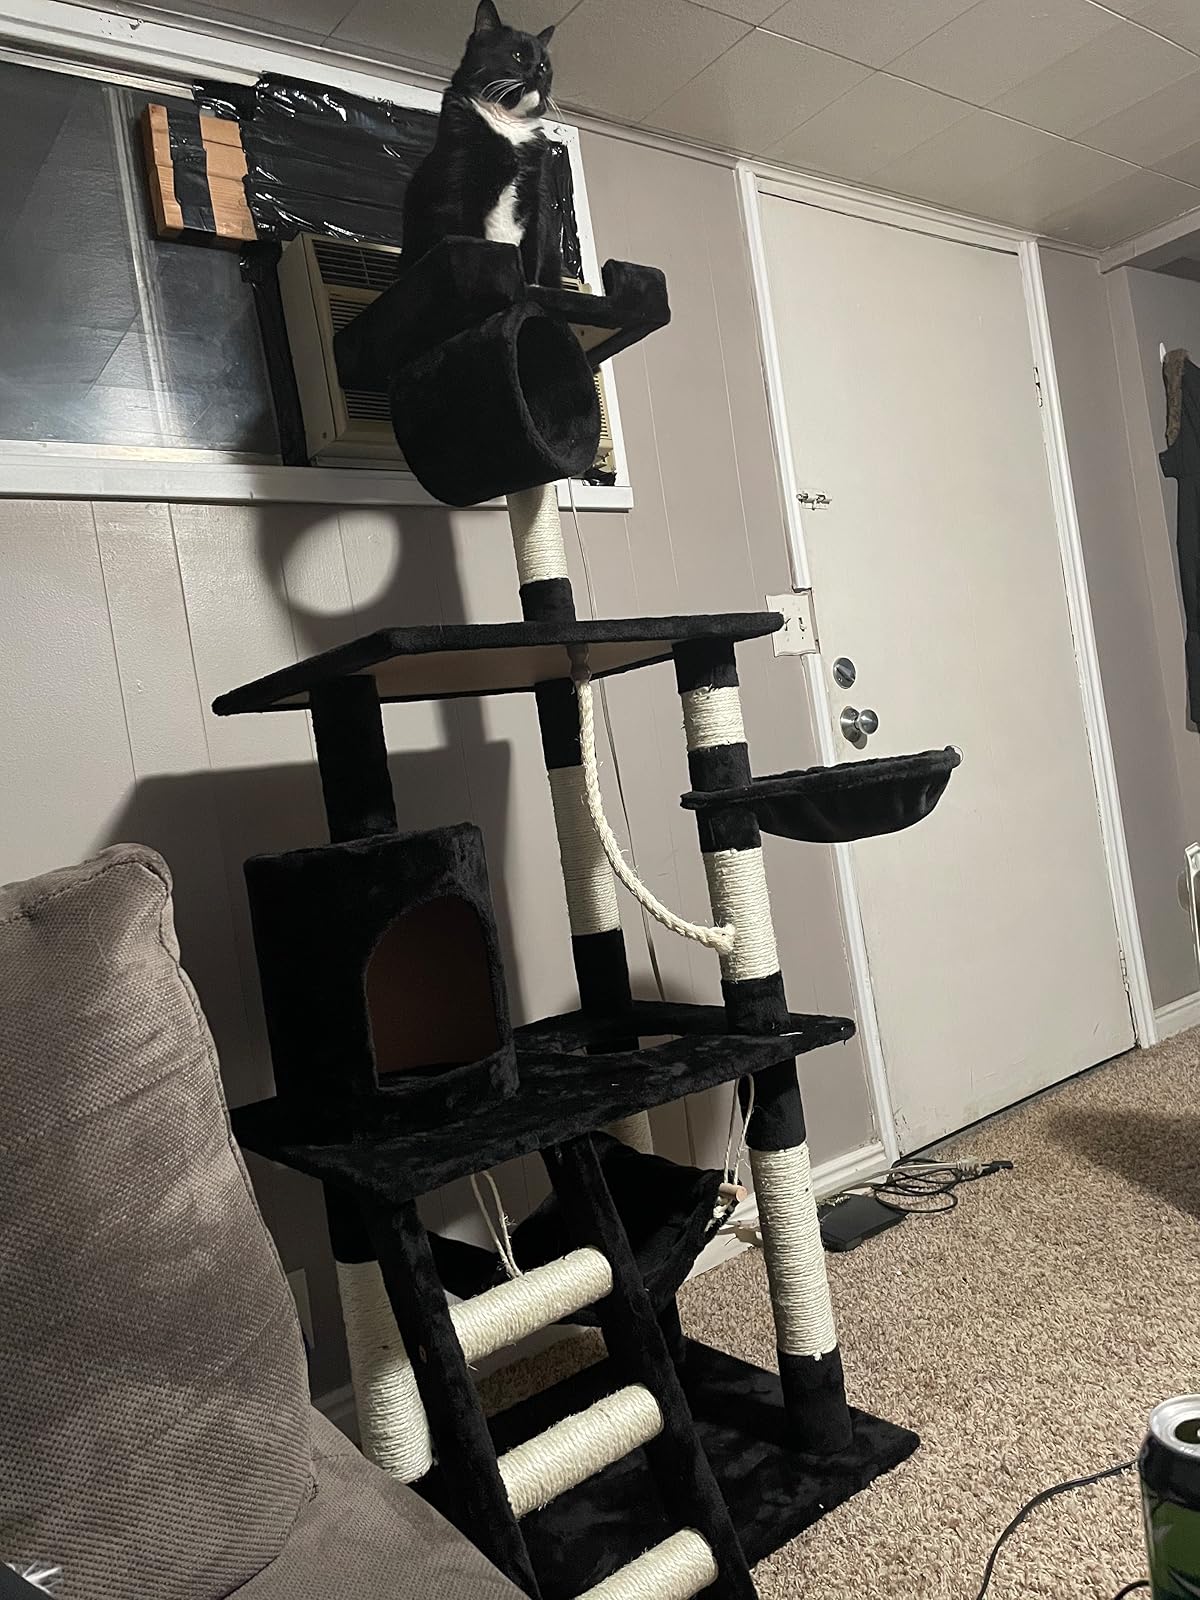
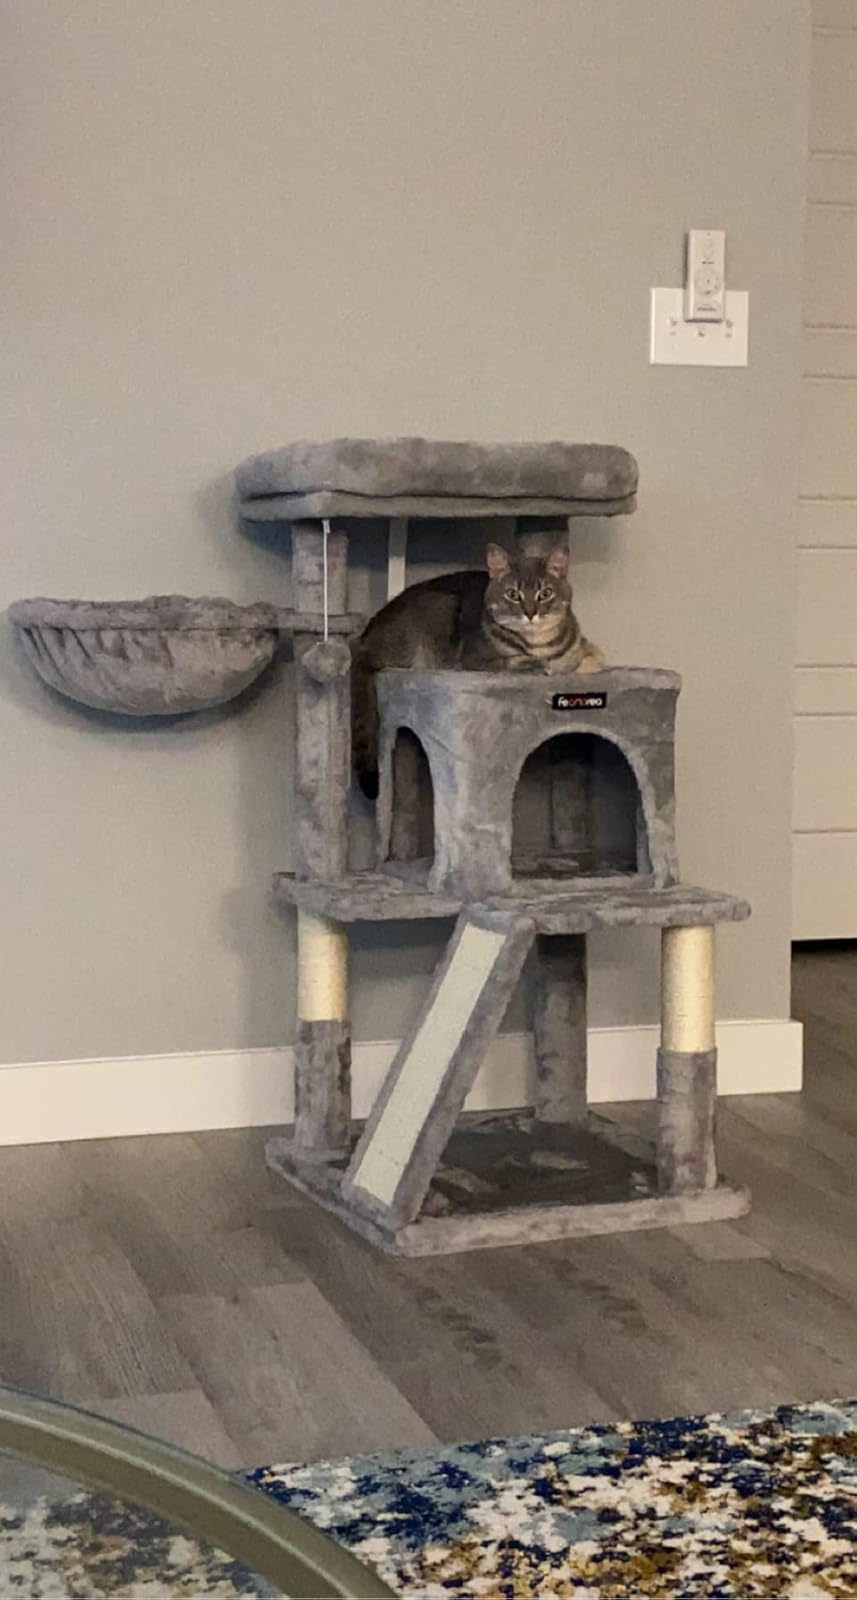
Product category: items_cat tree
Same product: no